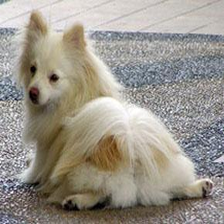
Species: dog
Breed: pomeranian